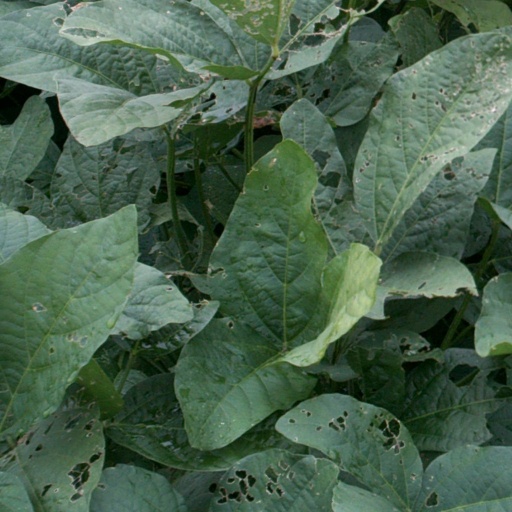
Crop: soybean